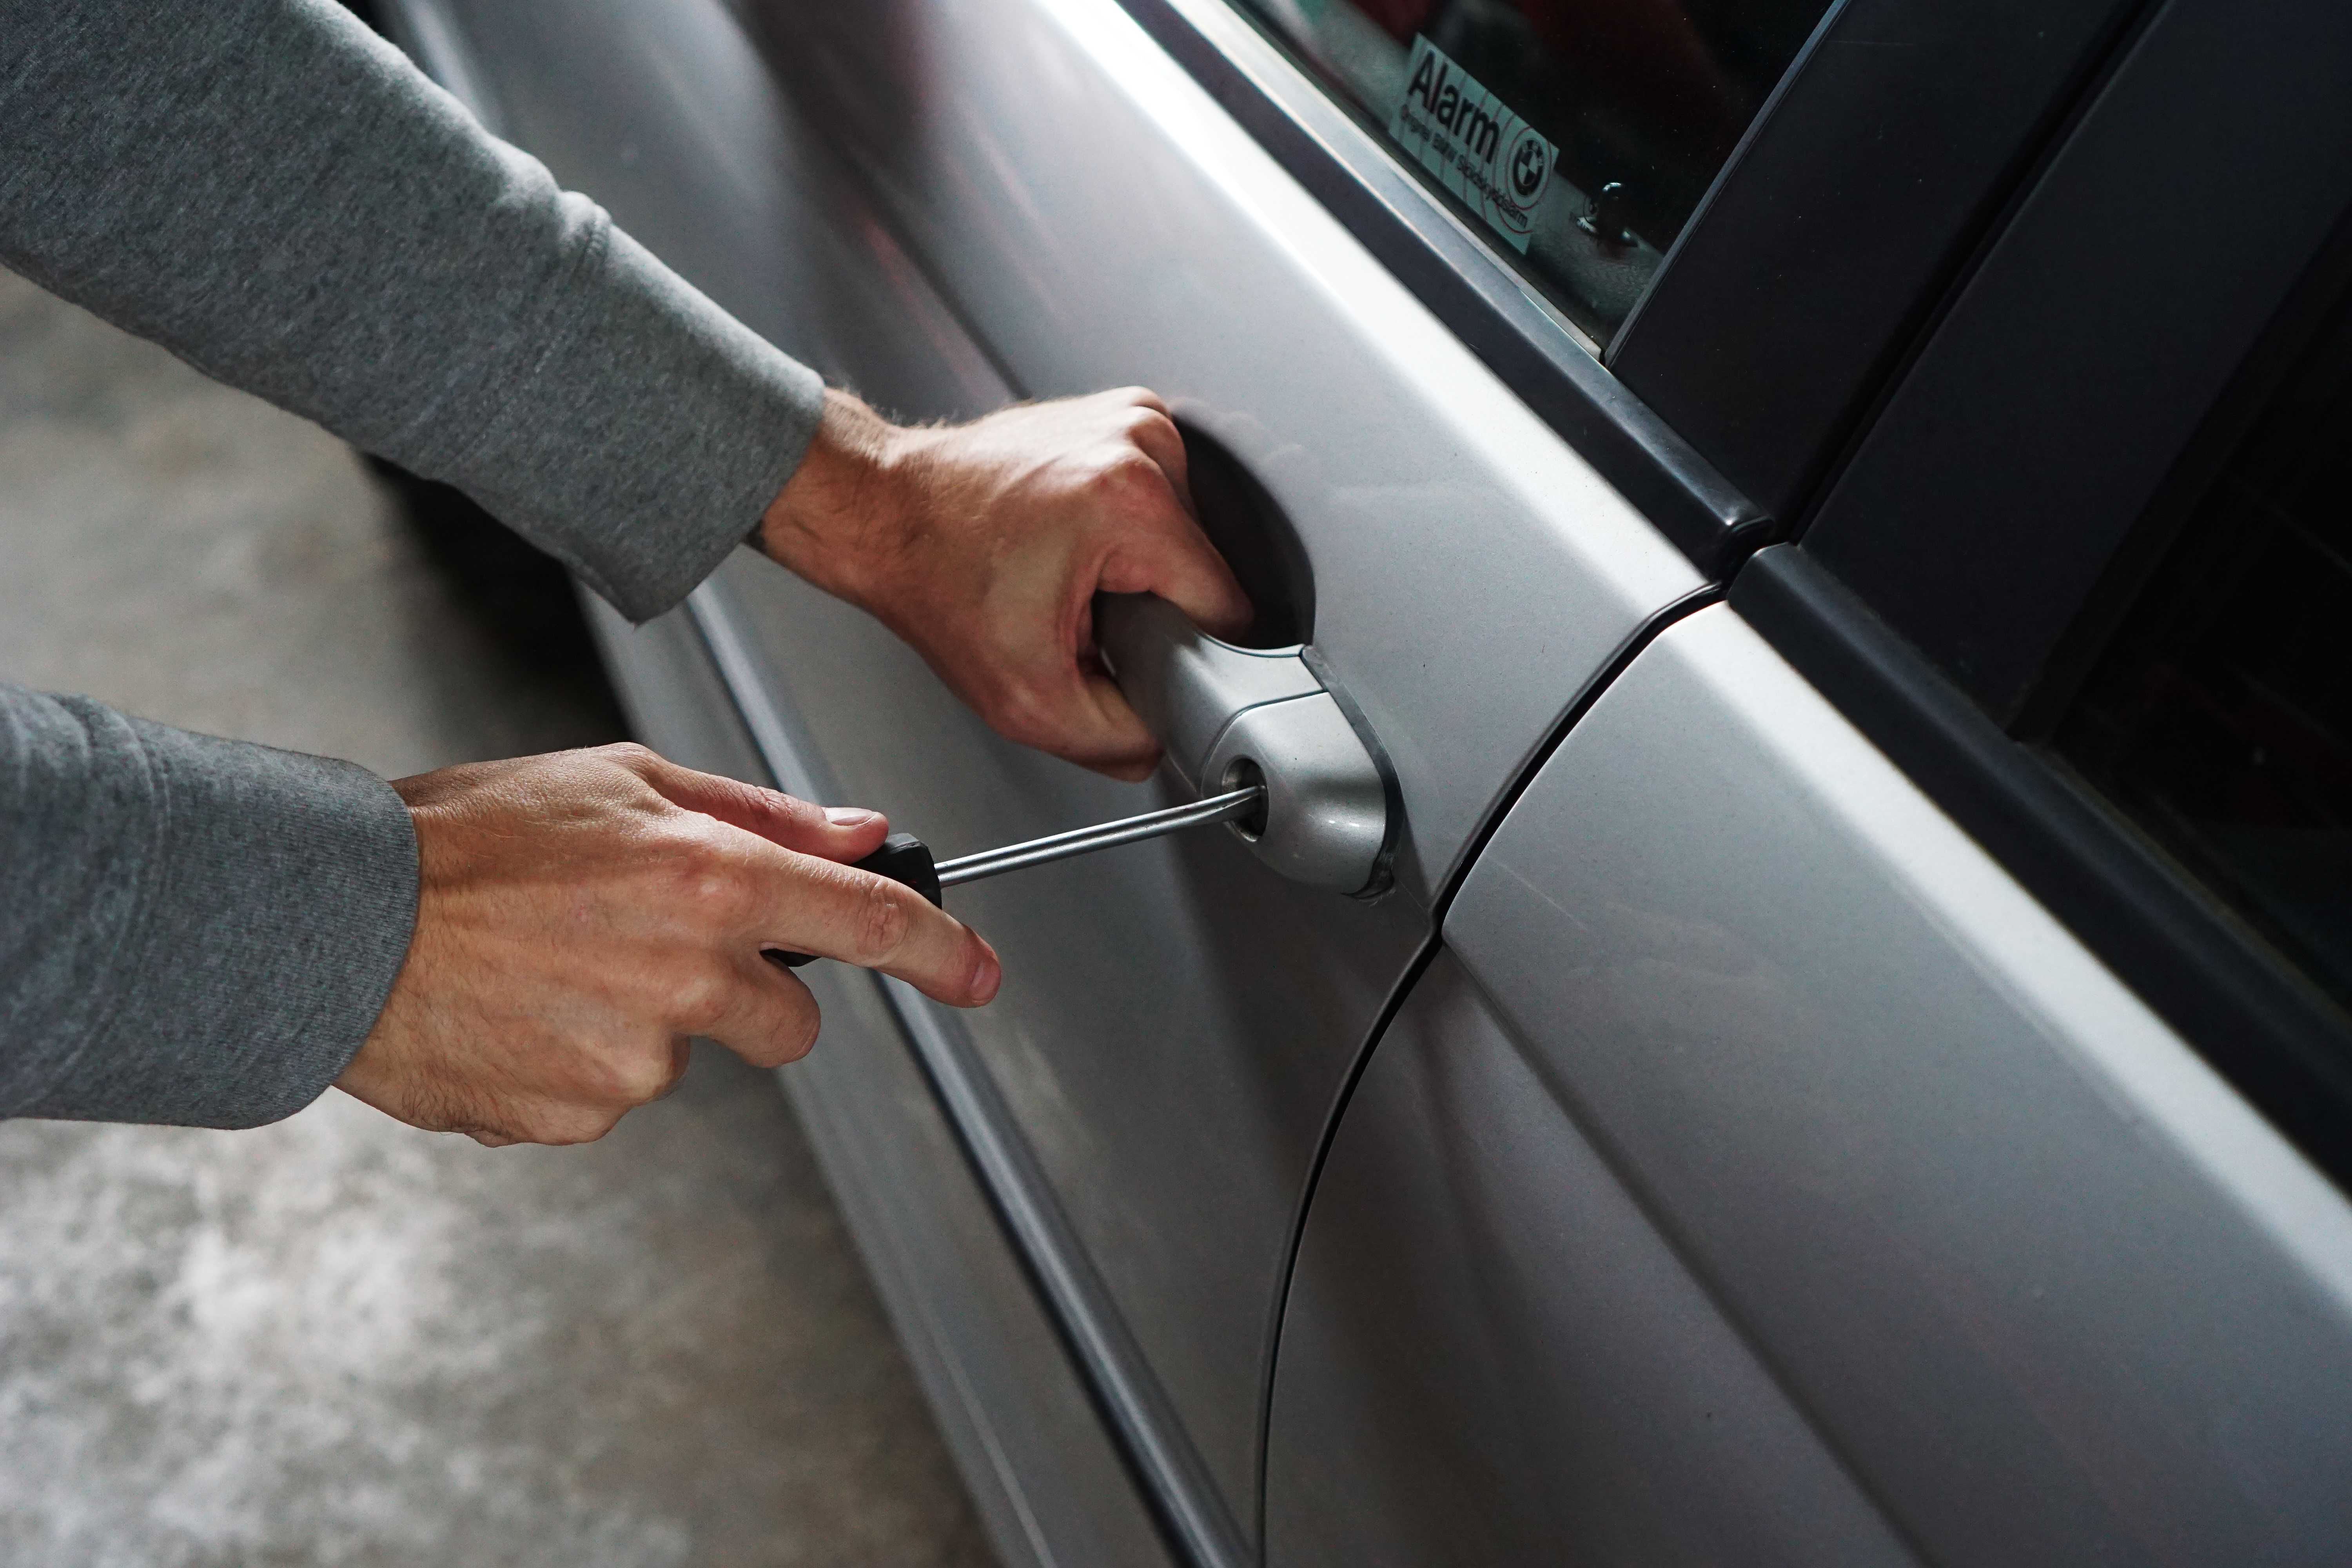
car, wheel, window, glass, driving, windshield, material, tire, bumper, screwdriver, thief, burglary, burglar, auto part, break into, car thief, break locks, automotive exterior, automotive tire, automotive window part